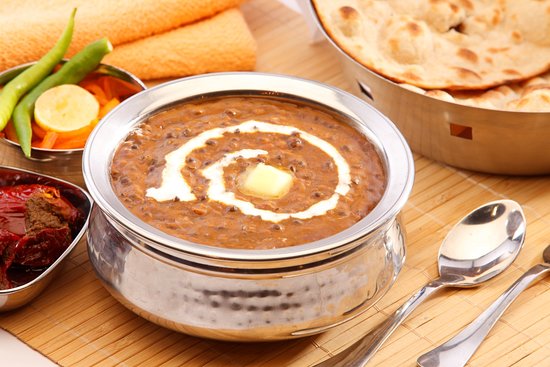
Dish: dal_makhani